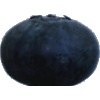
Label: Blueberry 1